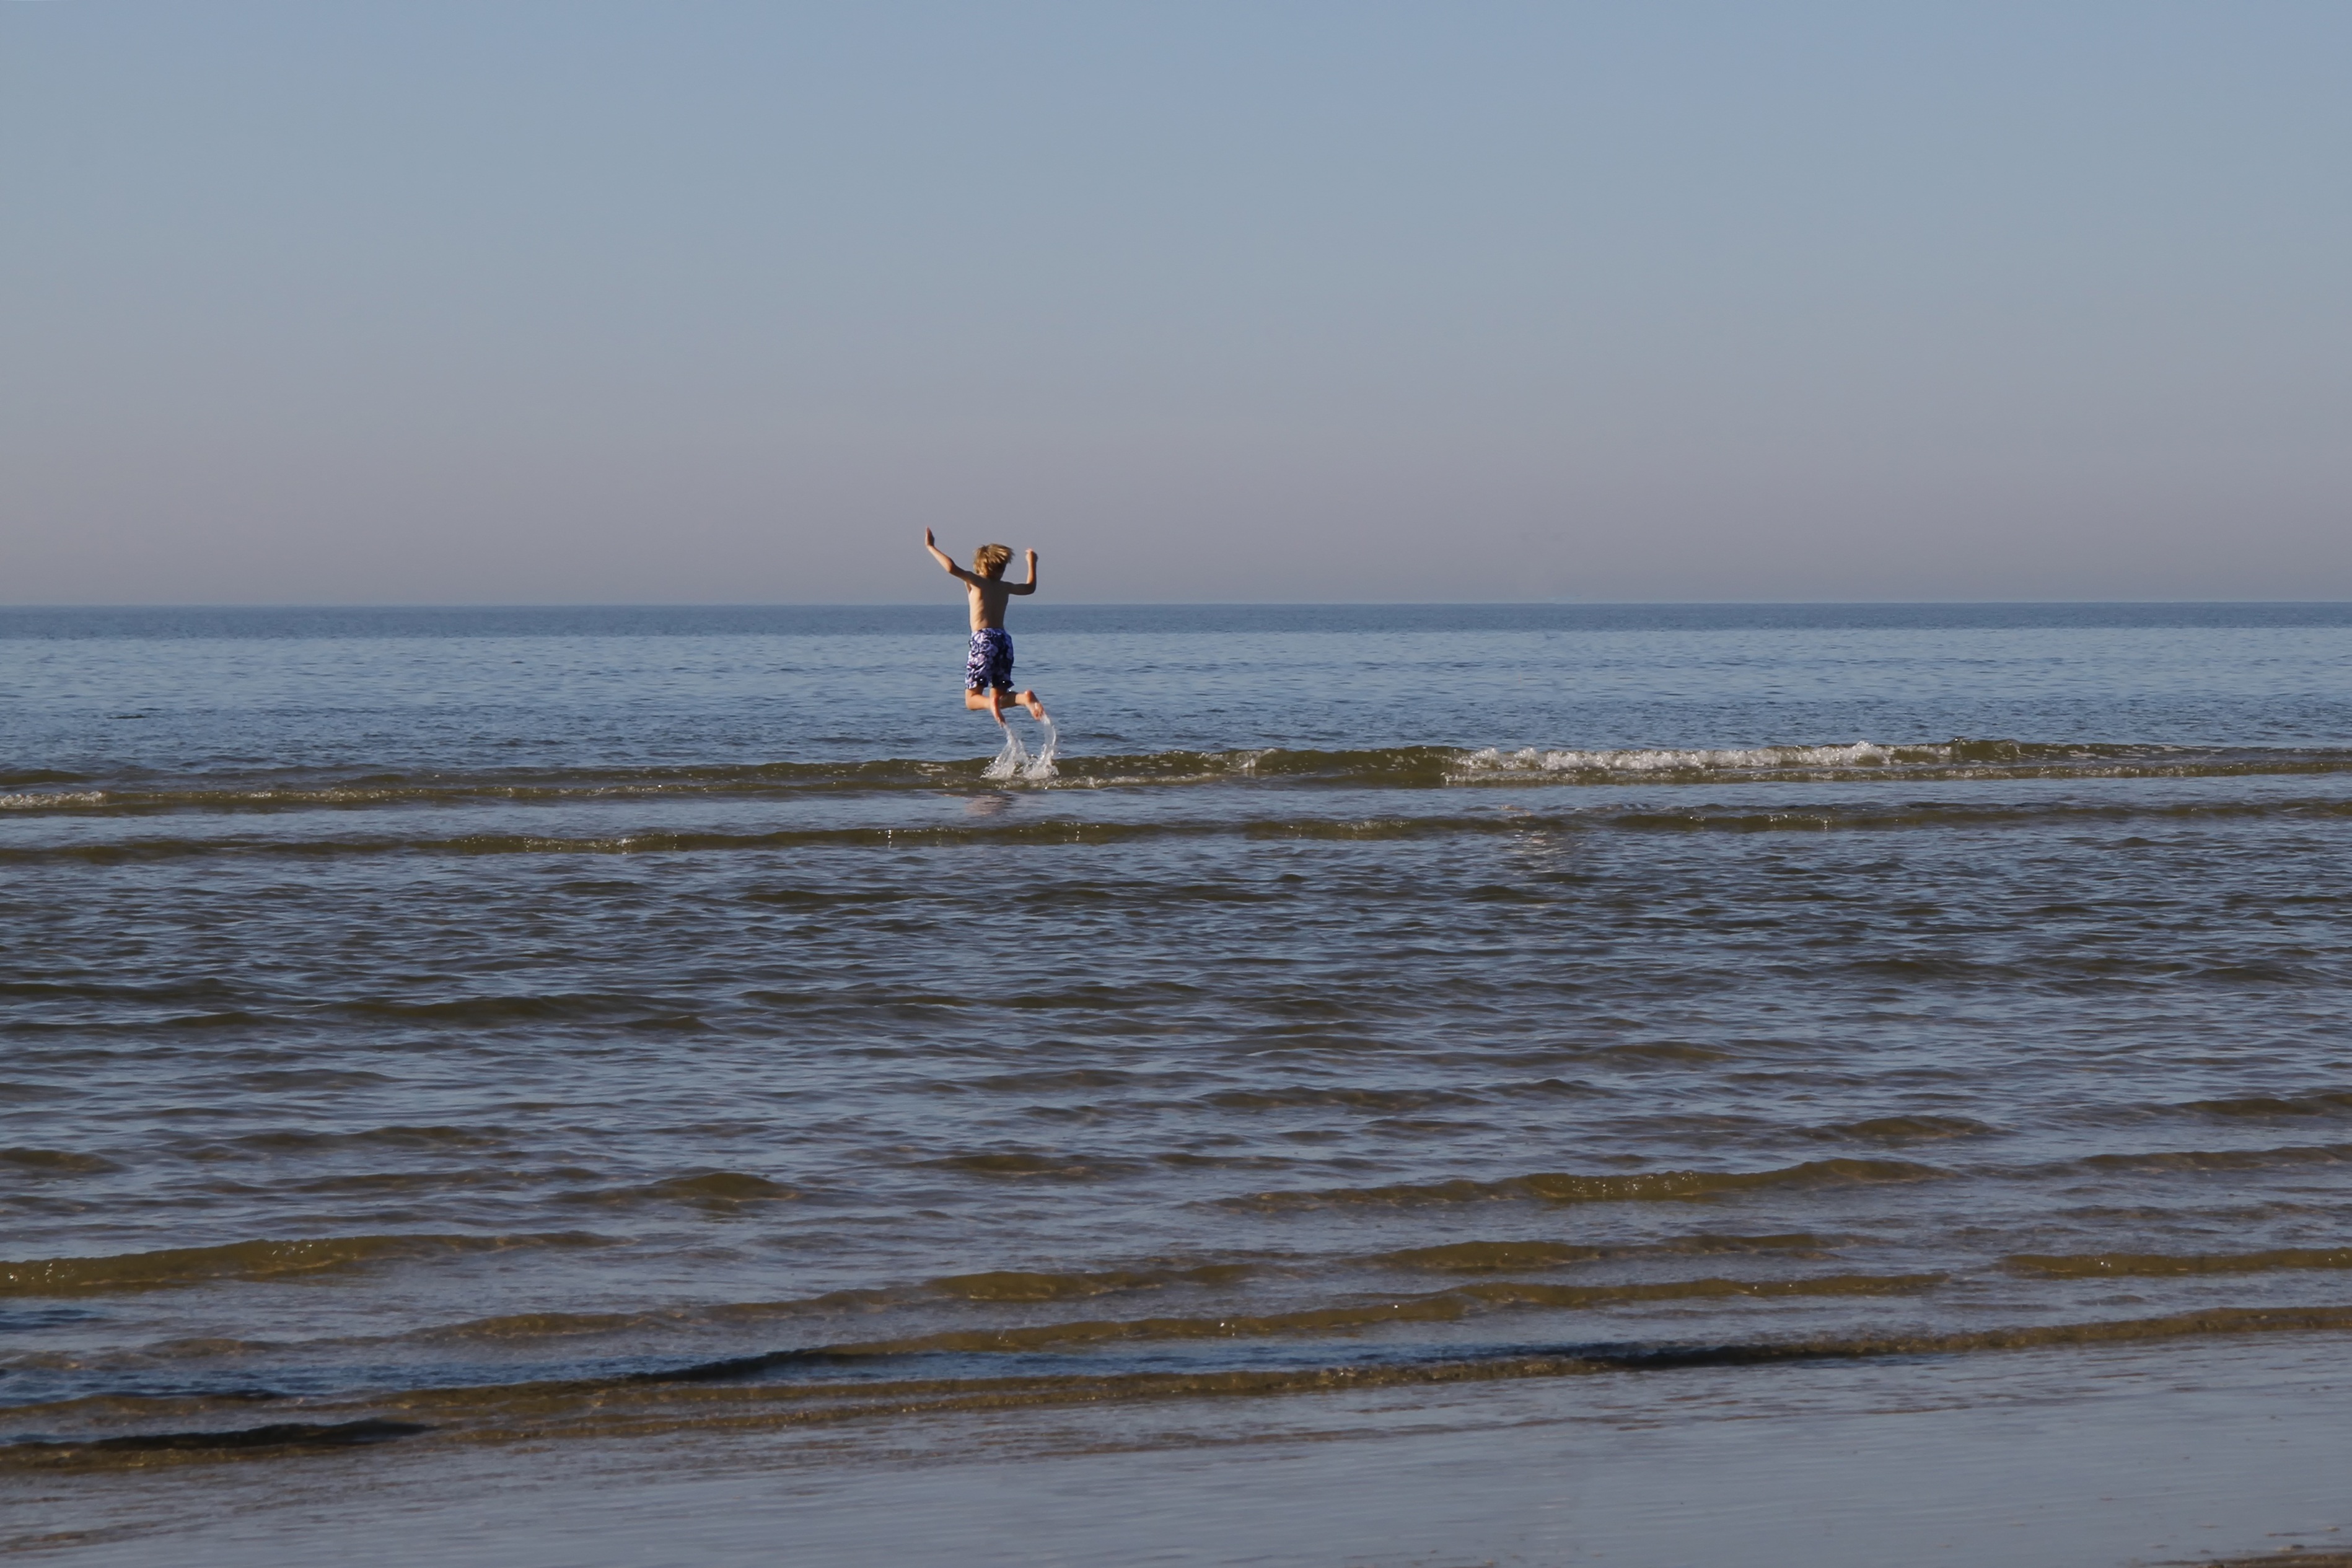
beach, sea, coast, water, sand, ocean, horizon, shore, wave, wind, summer, swim, holiday, bay, body of water, holidays, north sea, fun bathing, wind wave